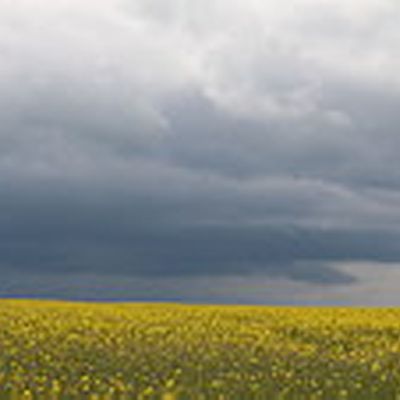
Cloud type: Altostratus (As)